Saul Goodman

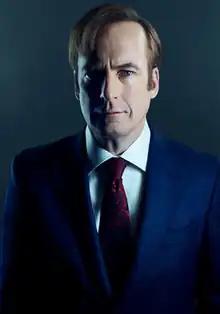
Bob Odenkirk as Saul Goodman / Jimmy McGill in a promotional poster for "Better Call Saul"s third season.

James Morgan Jimmy McGill, better known by his alias Saul Goodman, is a fictional character created by Vince Gilligan and Peter Gould and portrayed by Bob Odenkirk in the television franchise "Breaking Bad". He appears as a major character in "Breaking Bad" (2009–2013) and as the titular protagonist of its spin-off "Better Call Saul" (2015–2022).